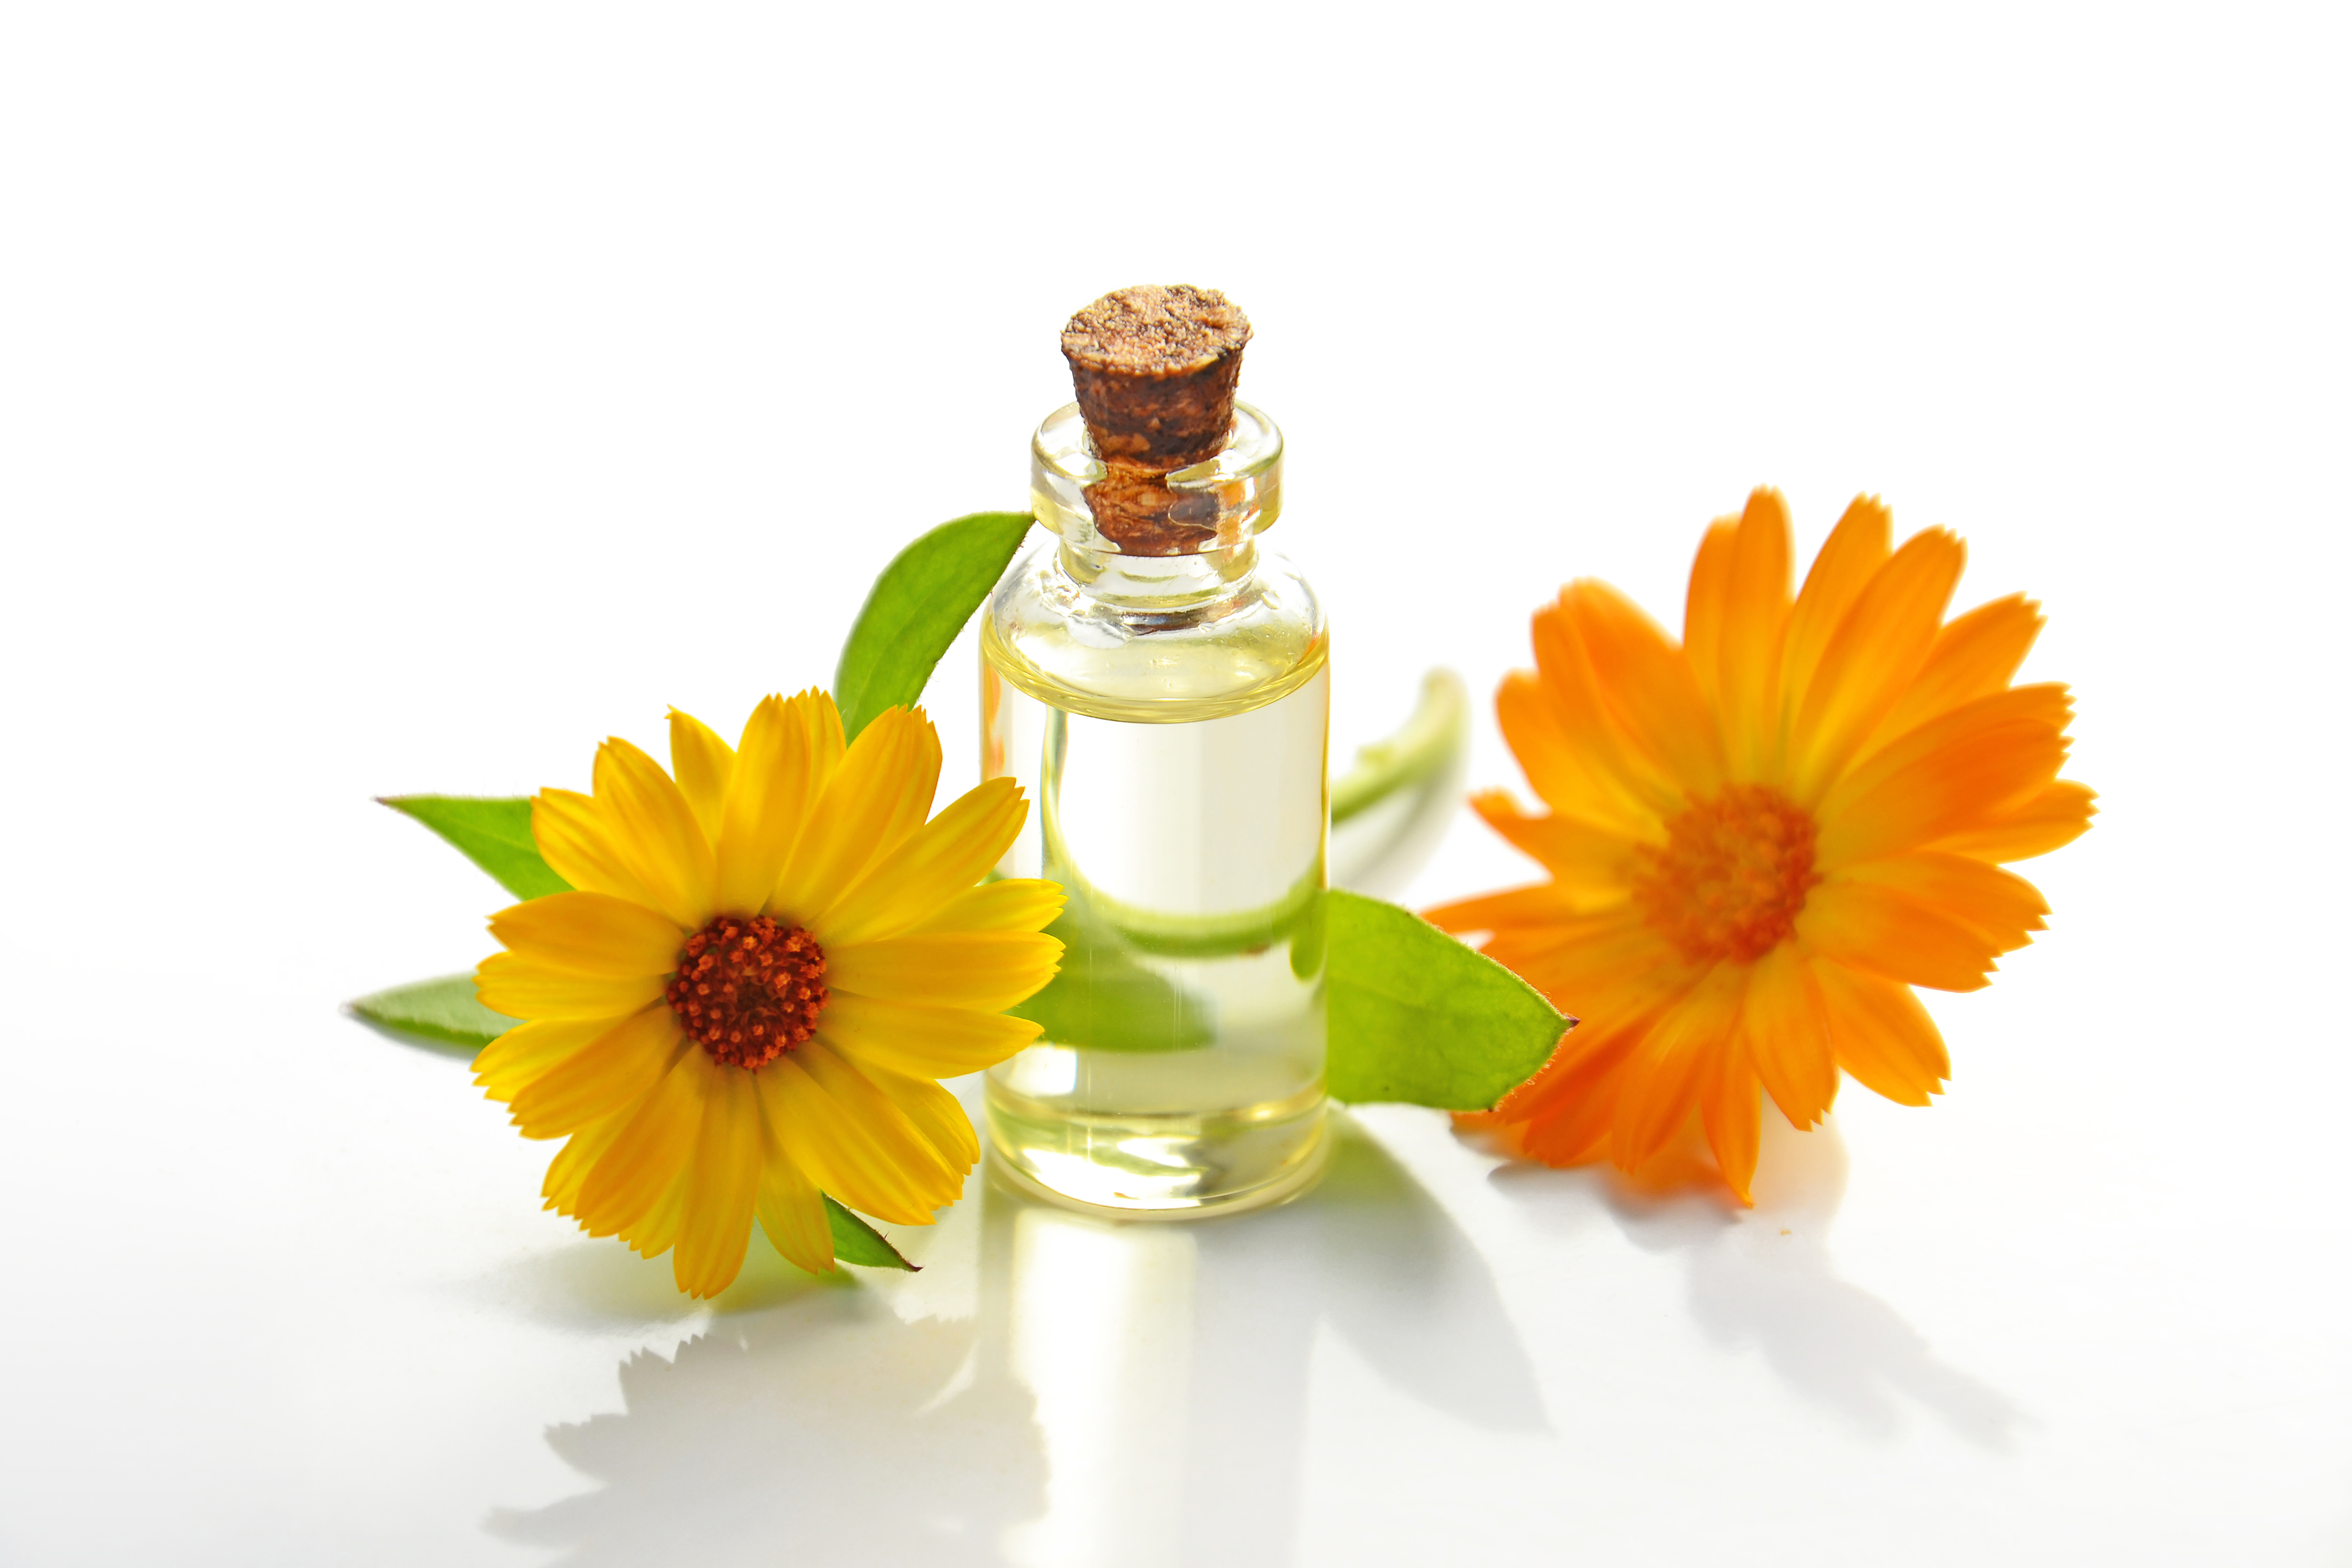
aromatherapy, cosmetic oil, essential oil, flowers, flower, cornflower, blue flowers, petals, alternative, medicinal plant, medicine, perfume, spa, summer, flora, health, growth, glass bottle, calendula, still life photography, petal